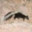
Label: skunk